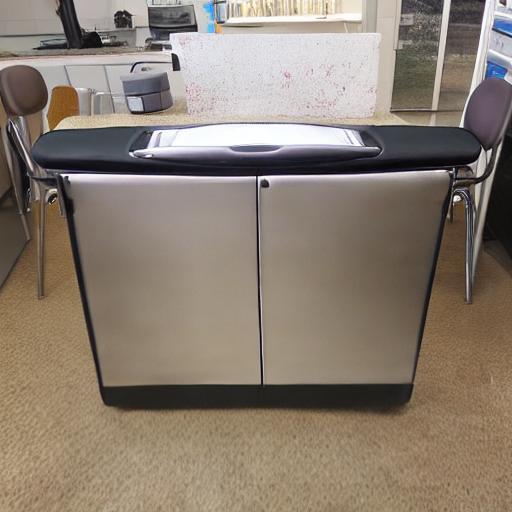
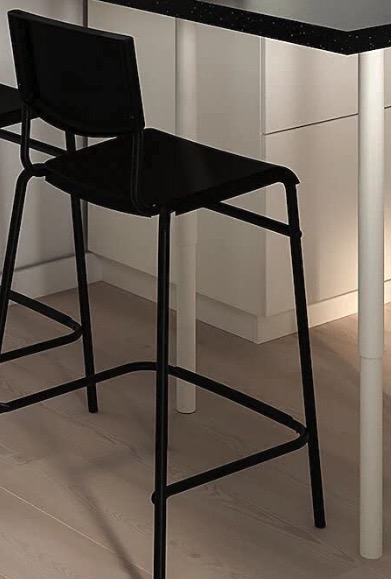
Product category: stool
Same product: no